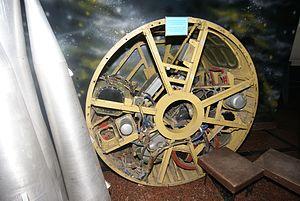
Le R-12 Dvina est un Missile balistique à moyenne portée développé par l'Union soviétique qui est resté en service entre 1959 et 1989. Il s'agit du premier missile de cette catégorie, du premier missile soviétique mettant en œuvre des ergols stockables et emportant une arme nucléaire. Près de 2 300 missiles de ce type ont été fabriqués. Déployé sur le sol de Cuba allié en octobre 1962, il a joué un rôle central dans la crise des missiles de Cuba qui a failli déboucher sur un conflit nucléaire entre l'URSS et les États-Unis.